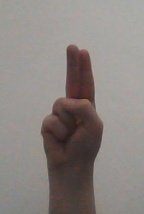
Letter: taa